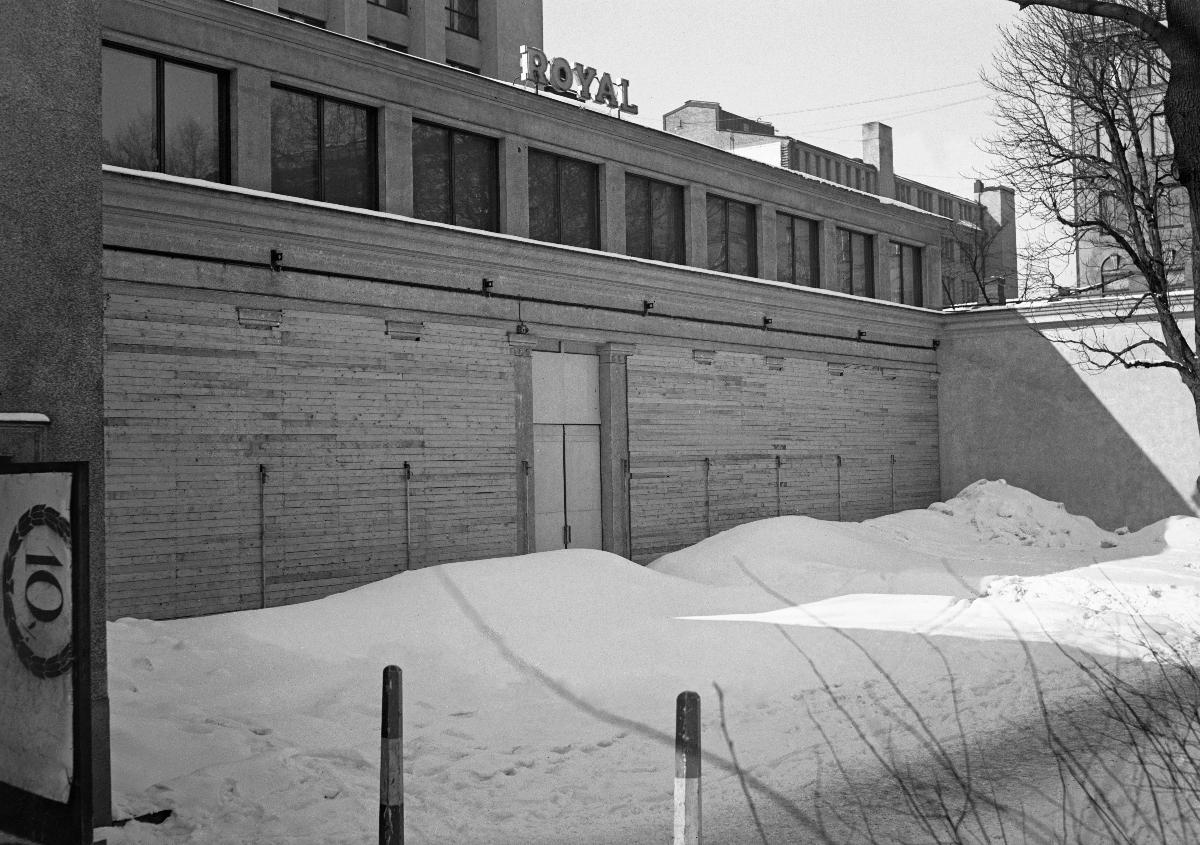
Suojavalmius Helsingissä
Skyddsberedskap i Helsingfors; Protection preparedness in Helsinki
sisällön kuvaus: Suojavalmius Helsingissä 1939. Ruotsalainen teatteri  / Ravintola Royal. content description: Protection preparedness in Helsinki 1939. The Swedish Theatre / Restaurant Savoy. innehållsbeskrivning: Skyddsberedskap i Helsingfors 1939. Svenska Teatern / Restaurang Savoy.
Kuvaaja: Sundström, Hugo, kuvaaja
Vuosi: 1939
Paikka: Suomi, Uusimaa, Helsinki
Aiheet: sodat; sota-aika; sirpalesuojat; HBL; suojat; kotirintama; wars; shelters; war; war time; protection; home front; wartime; krig; krigstid; splitterskydd; skydd; hemmafronten; hemmafront